National Library of Chile

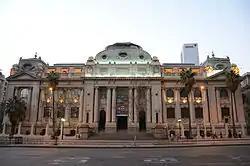
Front view of the National Library of Chile building

The National Library of Chile is the national library of Chile. It is located on the Avenida Libertador General Bernardo O'Higgins in Santiago, in a building completed in 1925, though its history reaches to the early nineteenth century before it was relocated to its current home.